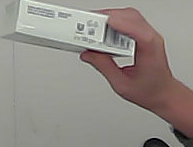
Product: dove_soap